Ephedra (plant)

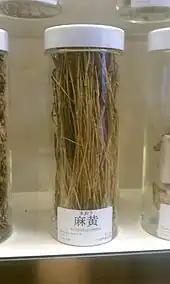
Plant as used in Chinese herbology (crude medicine)

Remains of a buried Neanderthal found at Shanidar cave in Iraqi Kurdistan, over 50,000 years old was found associated with "Ephedra" pollen among those of other plants. While some authors have suggested that these represent plant remains deliberately buried alongside the Neanderthal, other authors have suggested that natural agents like bees may have been responsible for the accumulation of pollen.